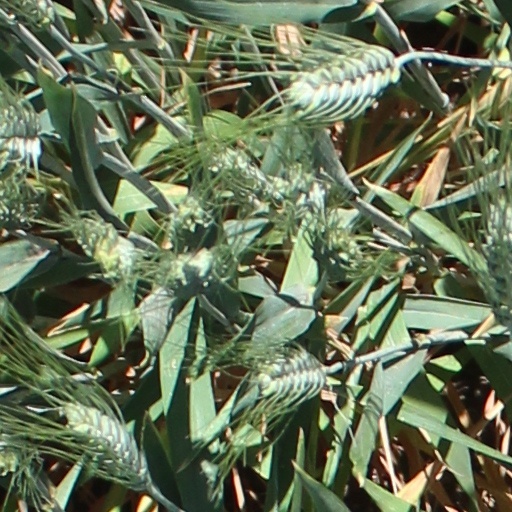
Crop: wheat